La Junta Indians

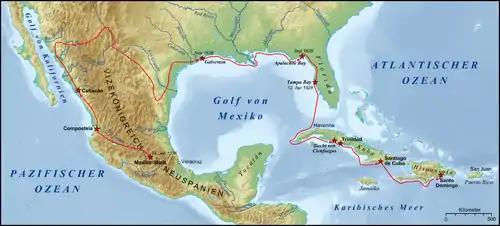
Cabeza de Vaca's route. La Junta is the area of the confluence of the Conchos River and the Rio Grande.

The Spanish castaway Alvar Nunez Cabeza de Vaca probably passed through or near La Junta in 1535 on his way to a Spanish settlement. He reported encountering "the people of the cows" and said they were "people with the best bodies that we saw and the greatest liveliness." These were likely the Jumano, buffalo-hunting Indians who lived further north and east along the Pecos and Concho rivers, and traded and wintered in the La Junta region. Cabeza de Vaca described the area as well populated and agricultural, although with little good land. The Indians had not planted corn for the previous two years because of drought. Cabeza De Vaca noted that they put hot stones in gourds to cook their food. They were not described as using pottery; like other nomadic peoples, they found it too heavy to be easily carried. (The Indians did not adopt horses from the Spanish until the 17th century.)